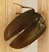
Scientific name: Selenophorus planipennis
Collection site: Central Plains Experimental Range NEON (CPER), plot CPER_003